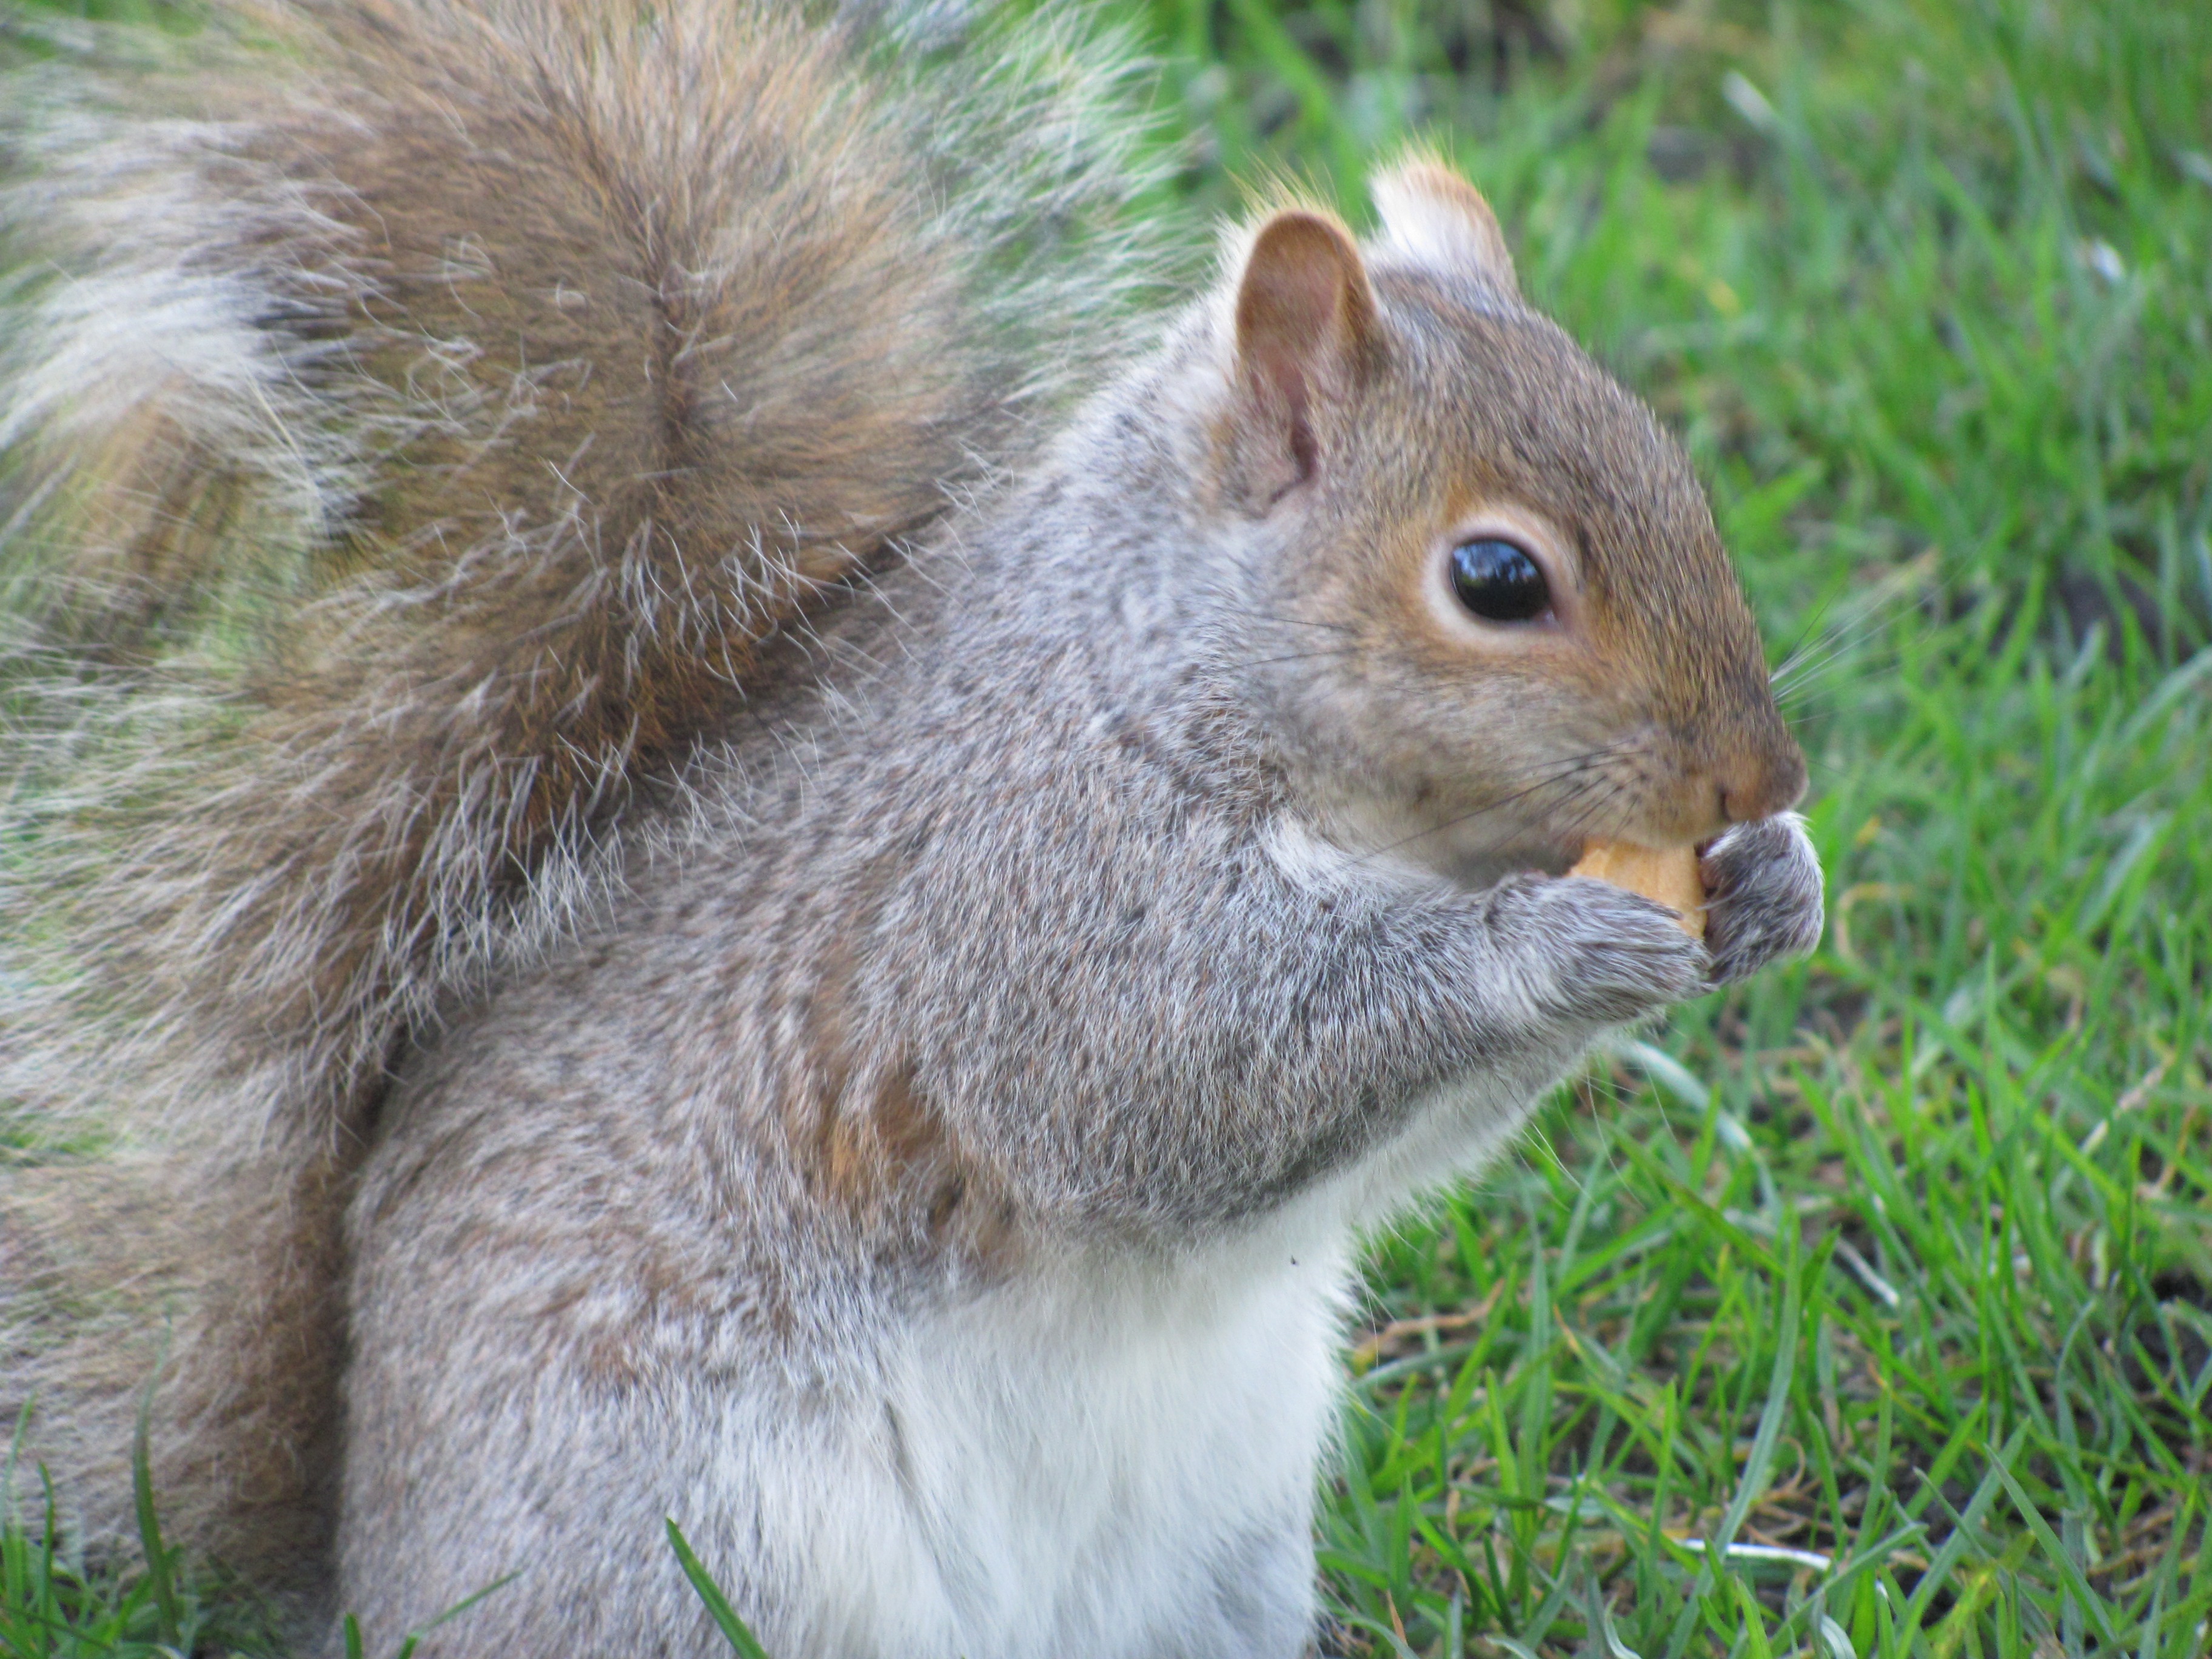
nature, wildlife, mammal, squirrel, rodent, fauna, whiskers, vertebrate, victoria, vancouver island, fox squirrel, beacon hill park